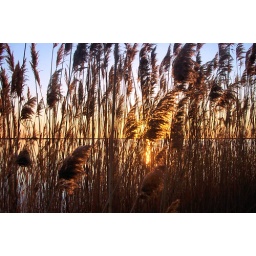
This curtain of wild reed grass obscures the sunrise over Lake Michigan.